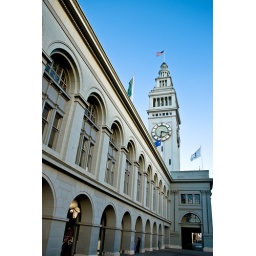
The clock tower of the Ferry Building in San Francisco.